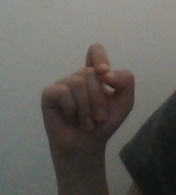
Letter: fa